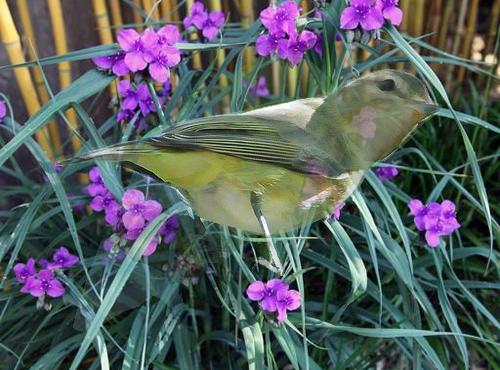
Bird species: Warbling_Vireo
Bird type: landbird
Background: land